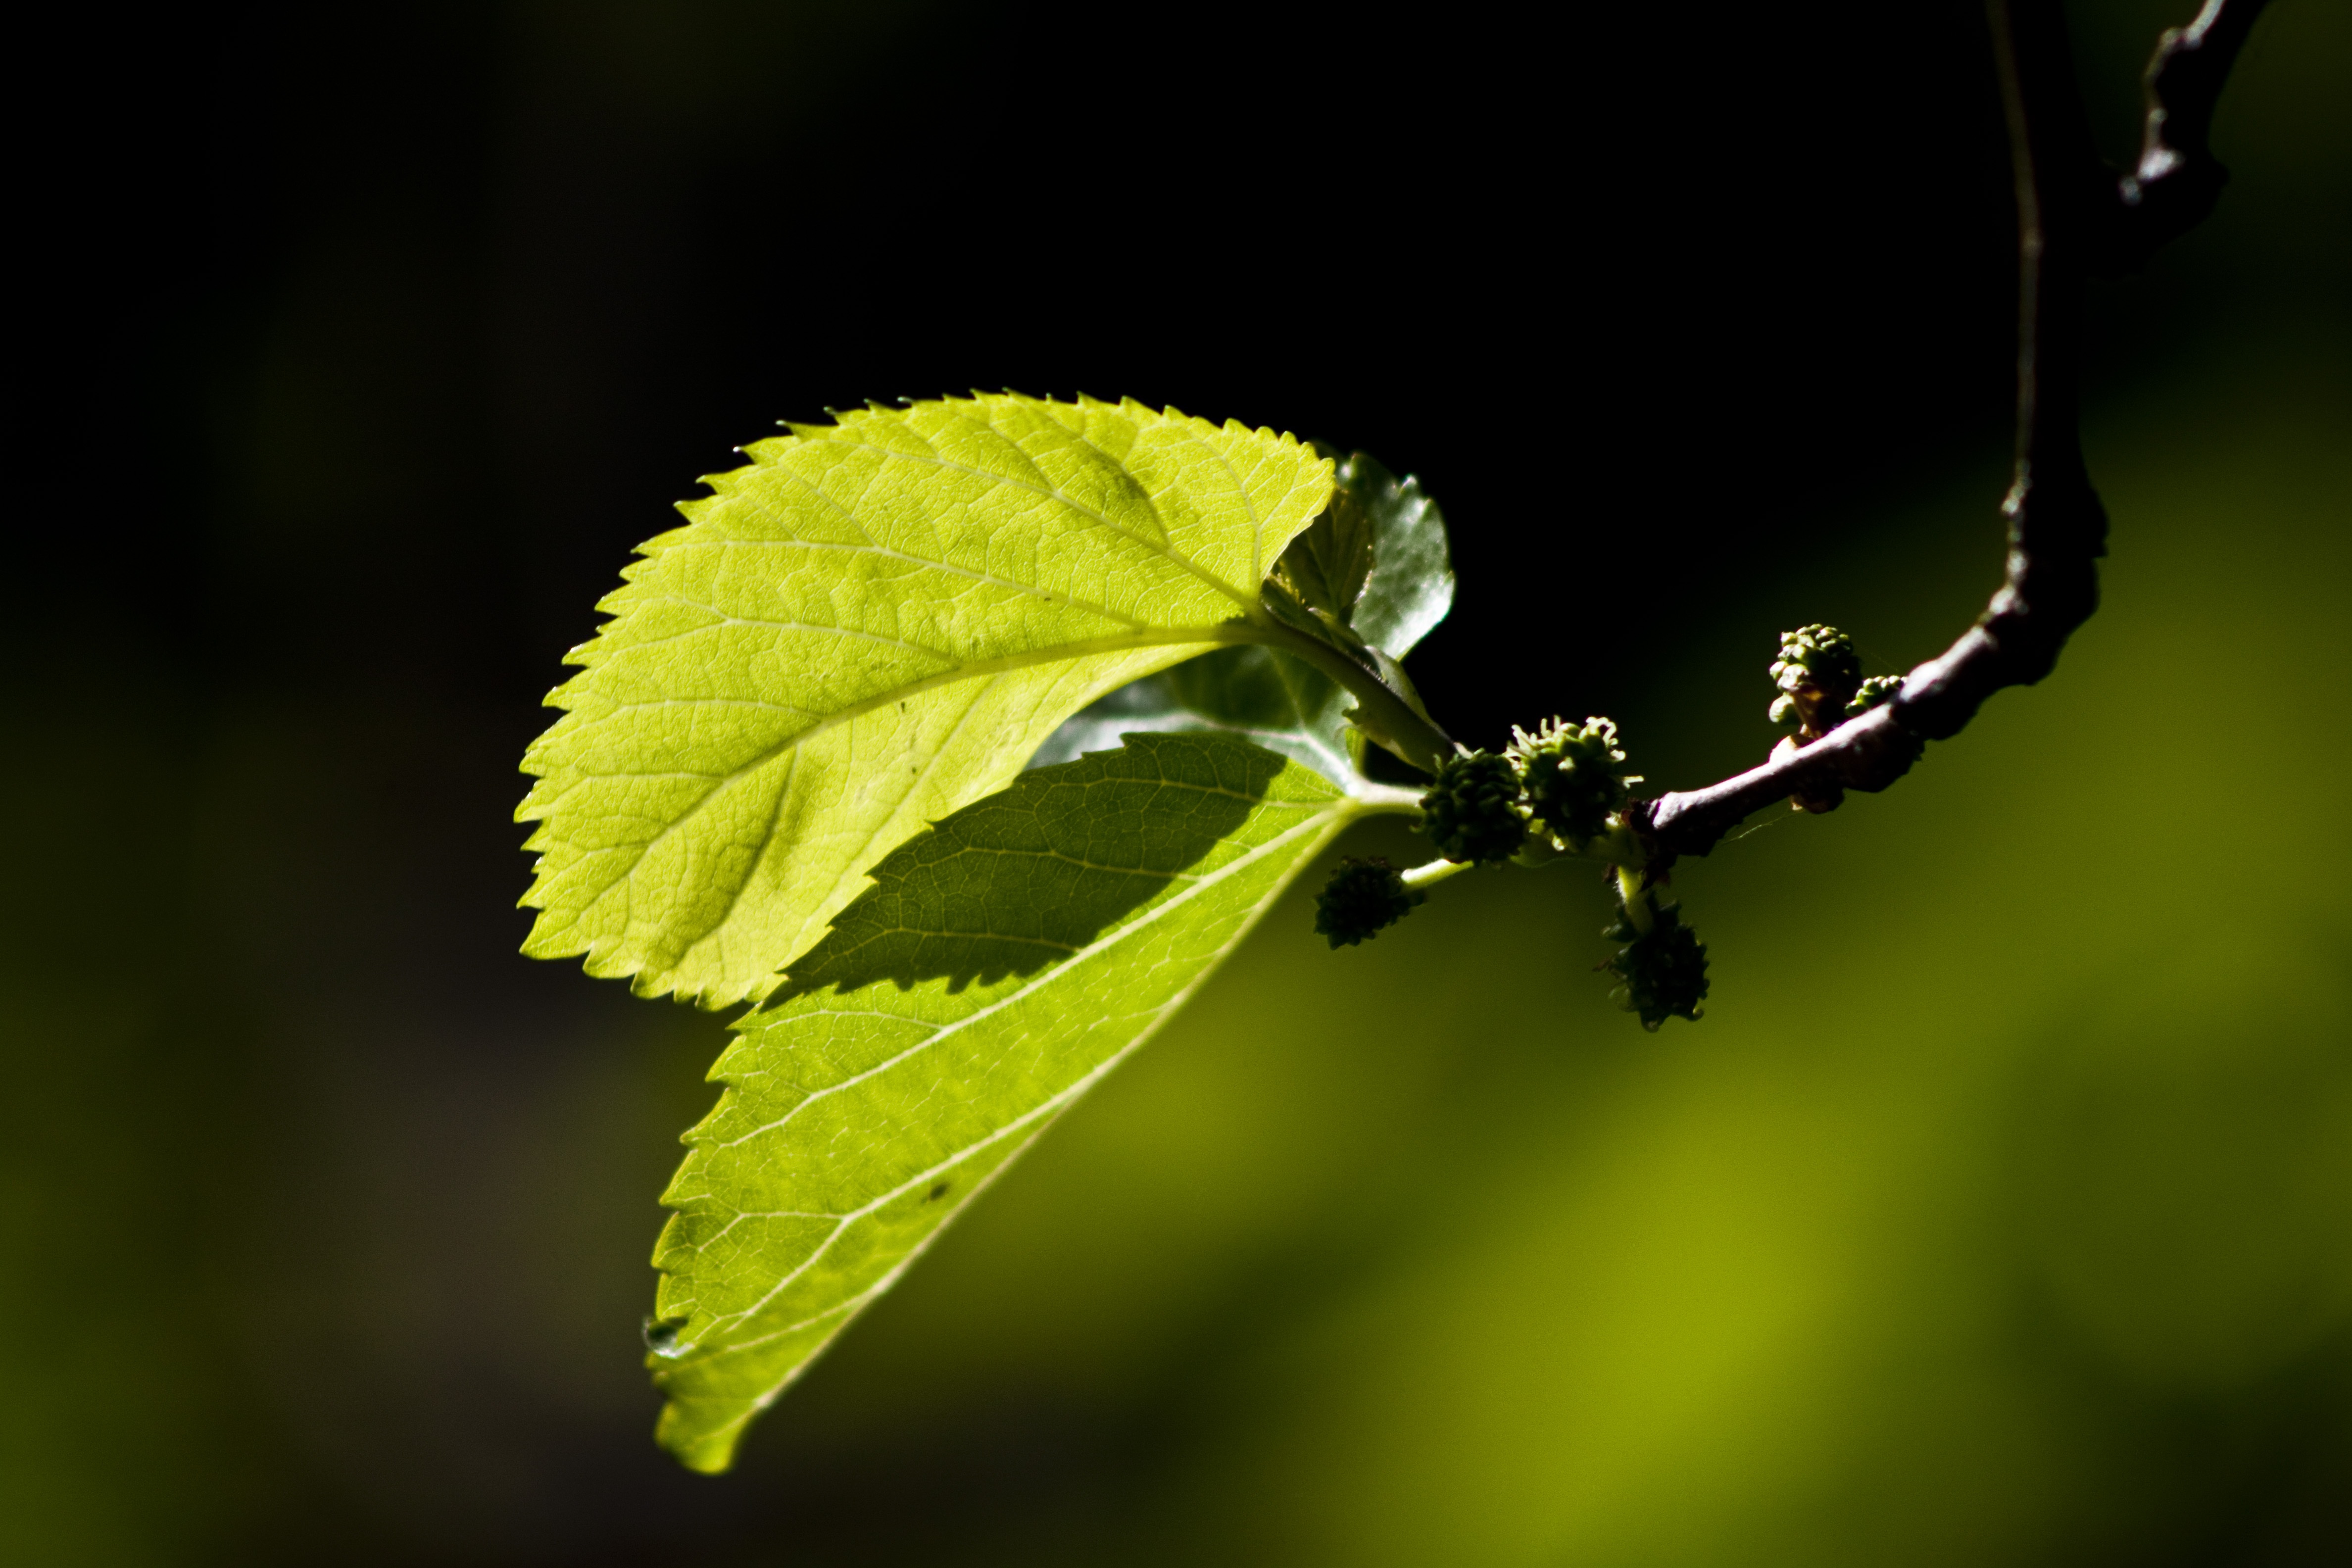
tree, nature, branch, plant, photography, leaf, flower, green, produce, insect, botany, flora, fauna, invertebrate, close up, leaves, macro photography, mulberry, reverse light, flowering plant, plant stem, land plant